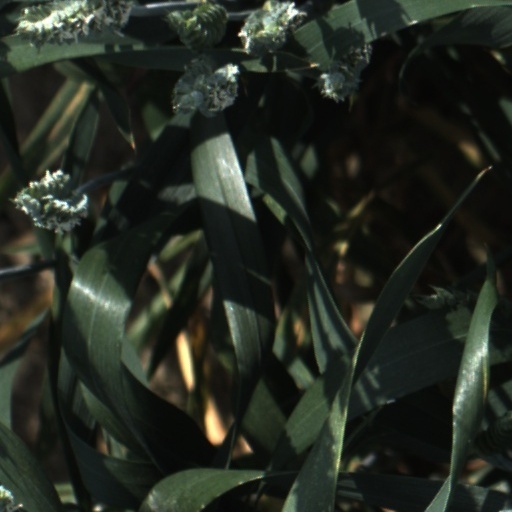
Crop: wheat